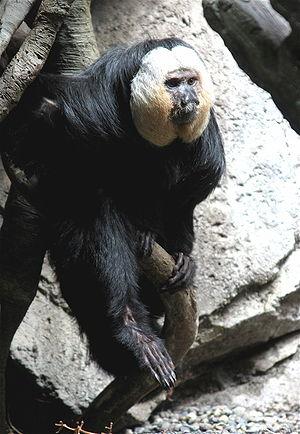
Les sakis moines forment un genre de singes du Nouveau Monde de la famille des Pitheciidae. Avec les sakis à barbe et les ouakaris, iles constituent la sous-famille des Pitheciinae.